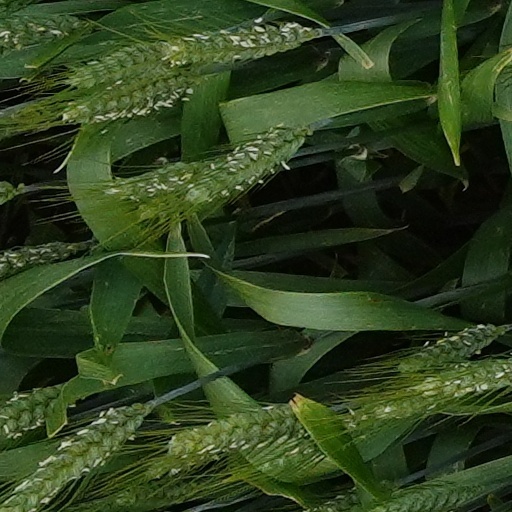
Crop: wheat